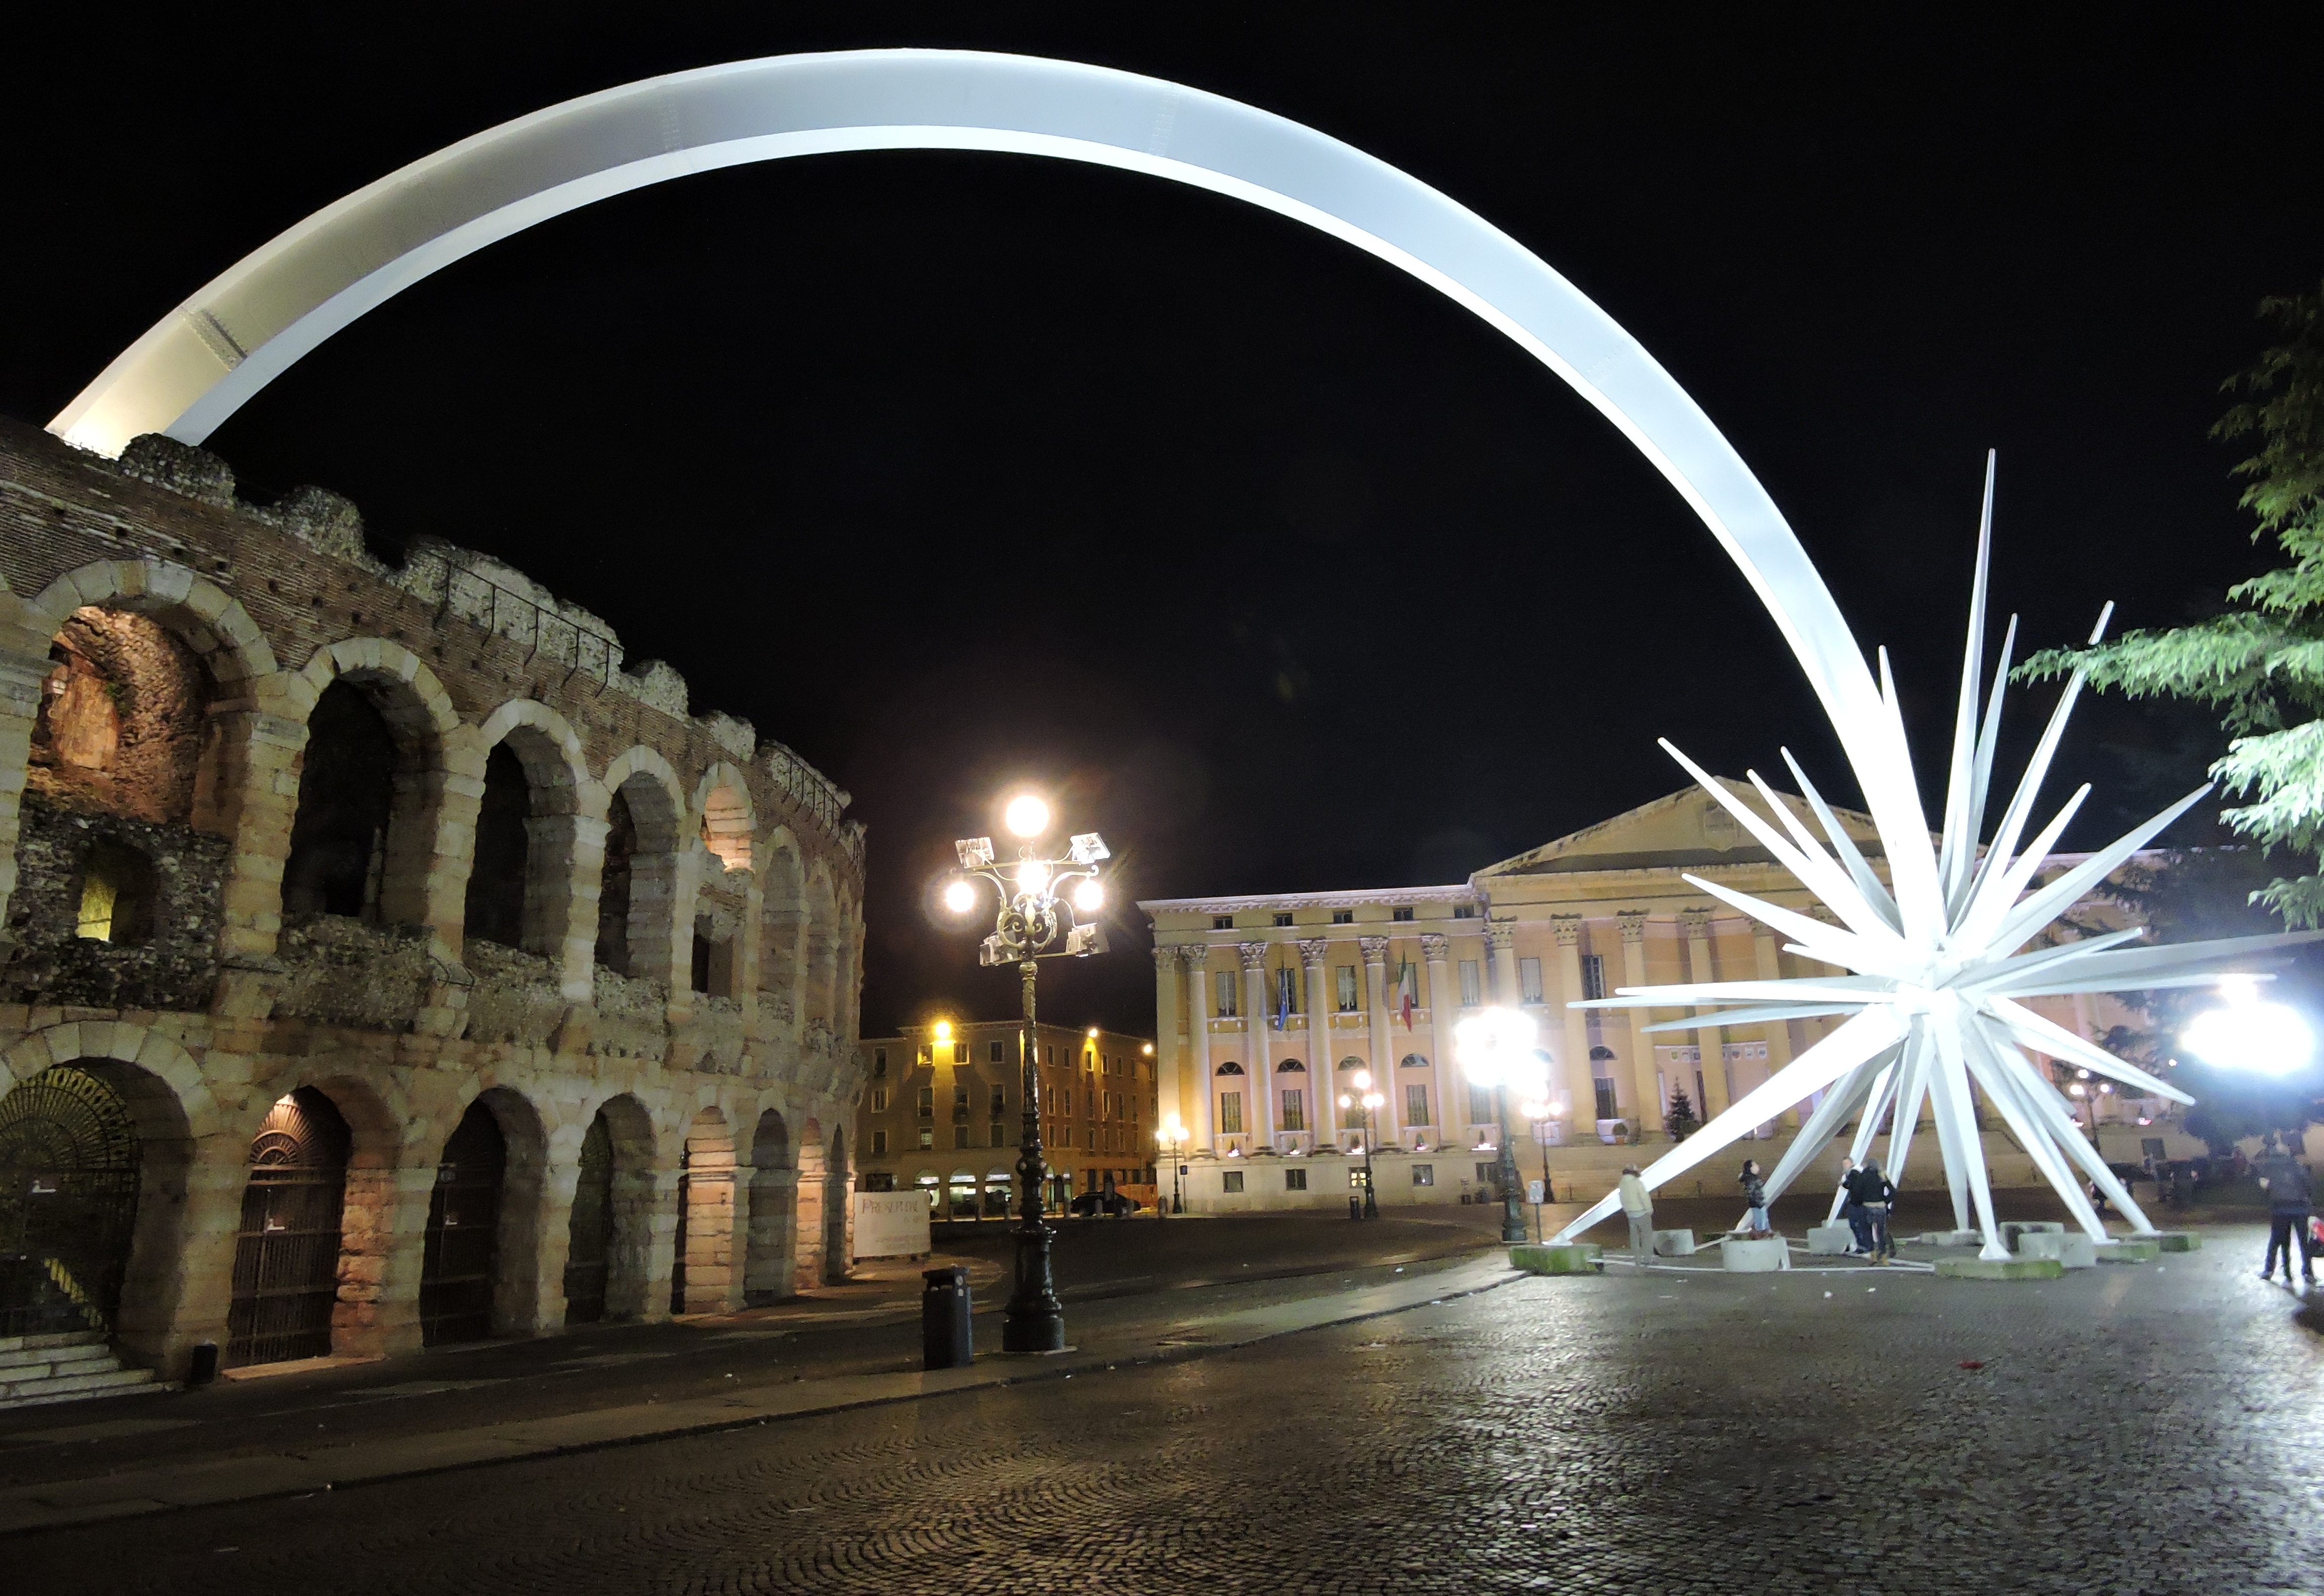
light, architecture, night, monument, arch, landmark, italy, christmas, lighting, arena, verona, comet, piazza bra